2018 Euro Beach Soccer League

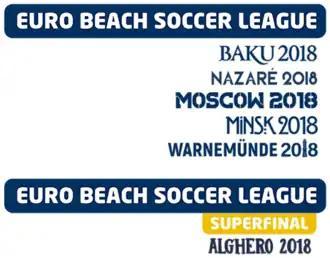
Composite image of the banner style logos used during the 2018 EBSL. At each regular season stage, the main EBSL banner is joined solely by the subtitle corresponding to that stage.

The 2018 Euro Beach Soccer League (EBSL) was the 21st edition of the "Euro Beach Soccer League", the annual, premier competition in European beach soccer contested between men's national teams. It was organised by Beach Soccer Worldwide (BSWW), in a league and play-off format.